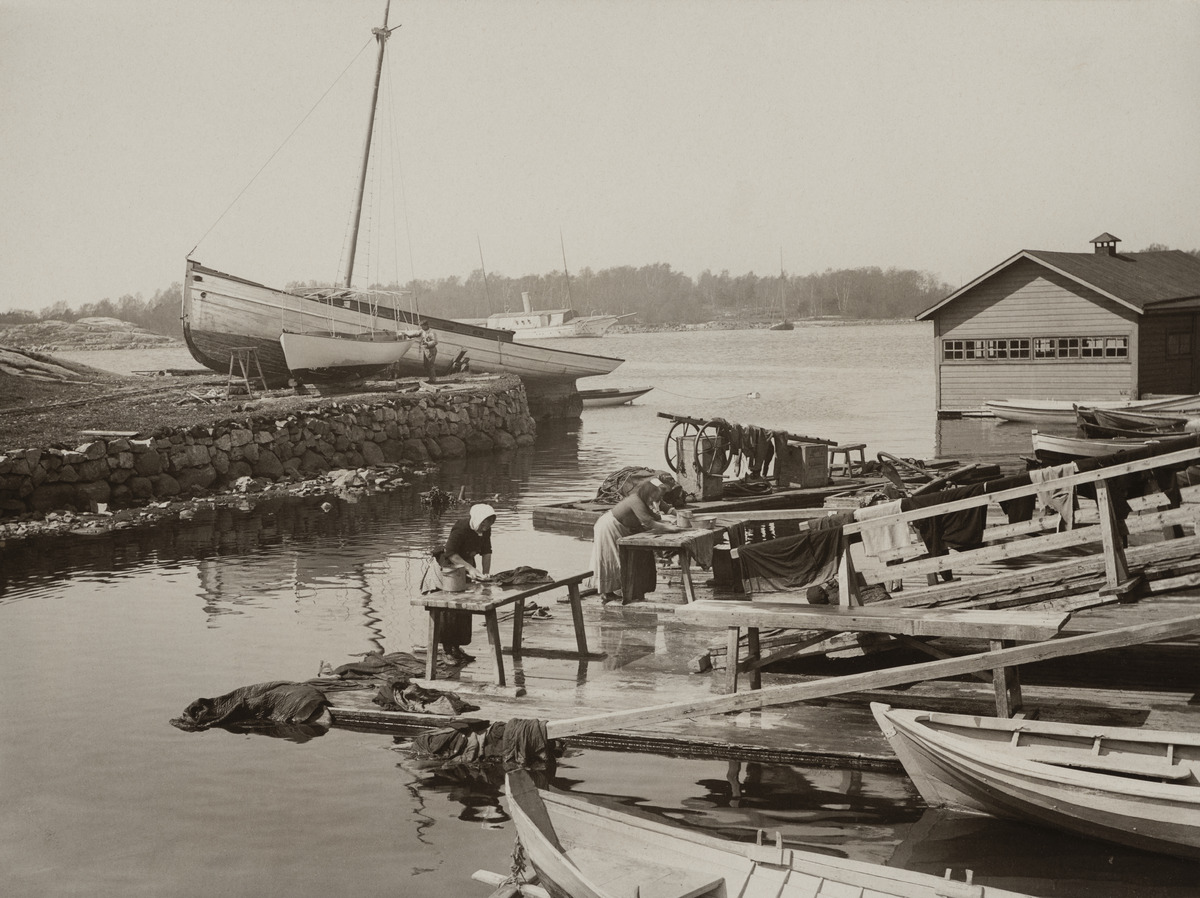
Munkkisaaren salmi
sisällön kuvaus: Munkkisaaren salmi. Vasemmalla Munkkisaaren pohjoiskärki, jolla on purjealuksia kunnostettavana. Oikealla on matonpesulaituri Munkkisaarenkadun päässä sekä venevaja. Taustalla on Jätkäsaari. mustavalkoinen
Ajankohta: kuvausaika 1900 n.
Paikka: Suomi, Uusimaa, Helsinki, Länsisatama Helsinki, Hylkeenpyytäjänkatu 4
Aiheet: rannat, purjelaivat, veneet, puurakennukset, laiturit, pyykinpesu, naiset